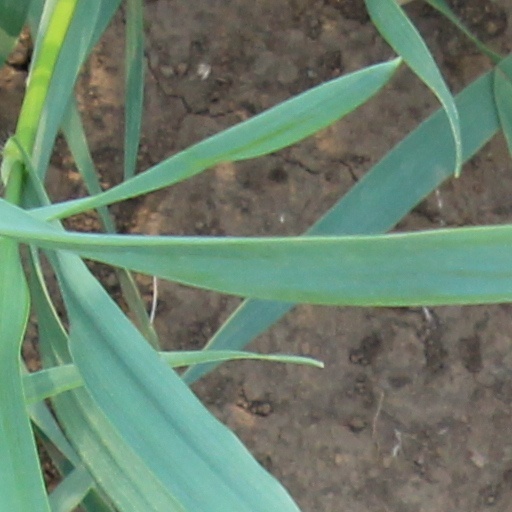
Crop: wheat